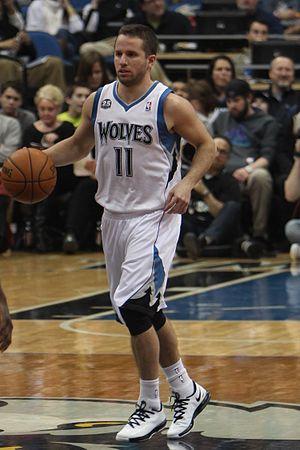
José Juan Barea est un joueur professionnel portoricain de basket-ball évoluant aux Mavericks de Dallas. Il joue au poste de meneur.